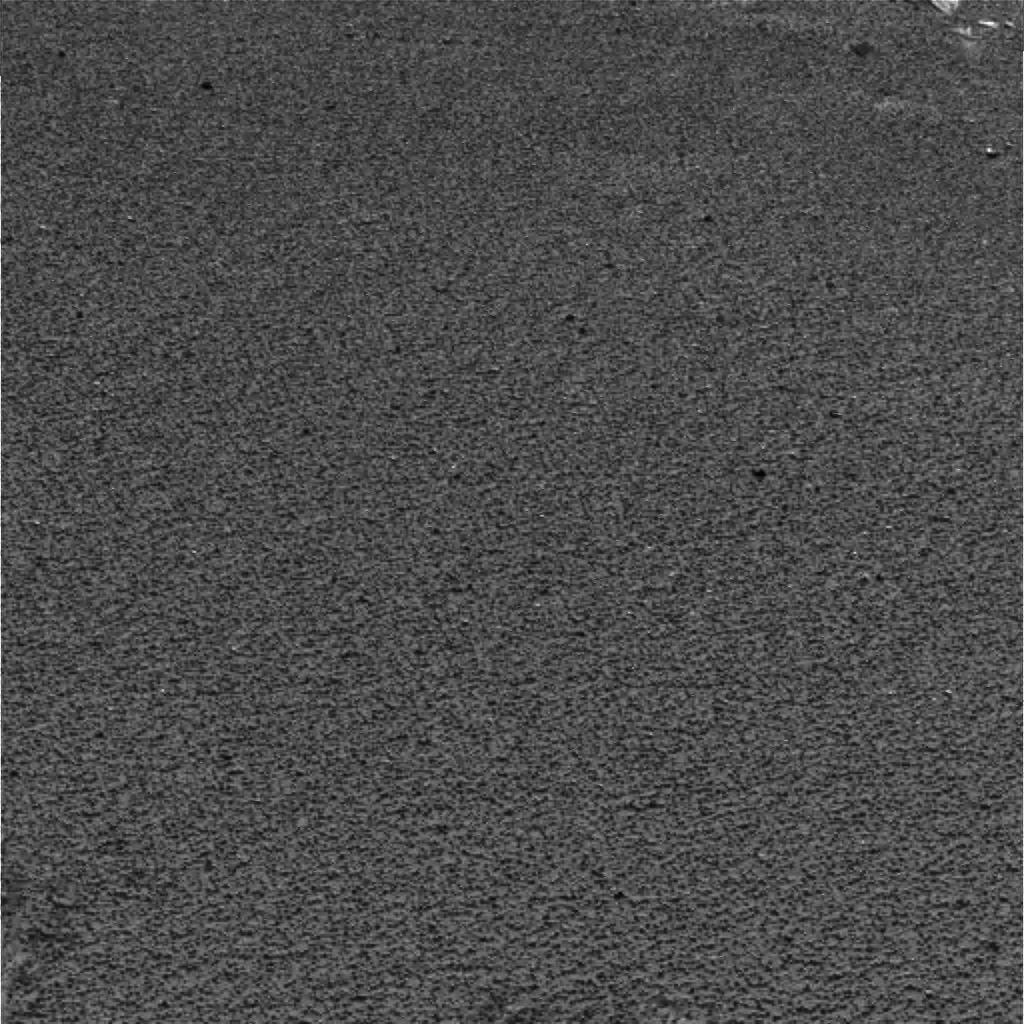
Surface features visible: Soil, Spherules, Nearby Surface